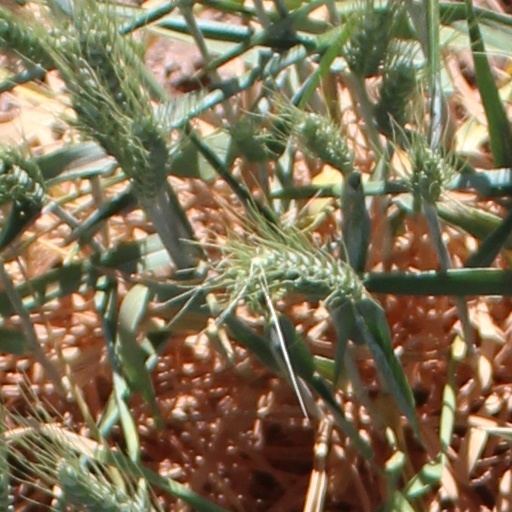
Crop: wheat